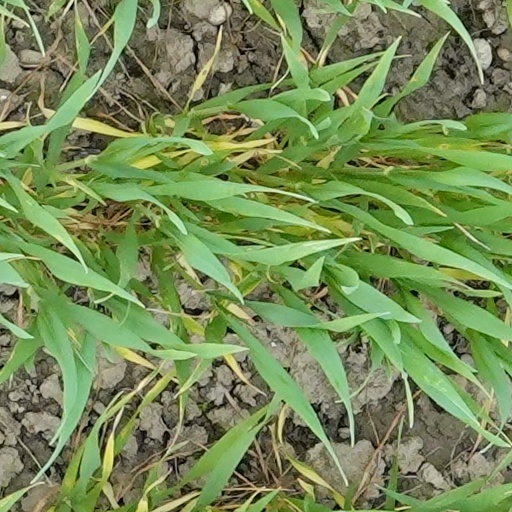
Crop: wheat